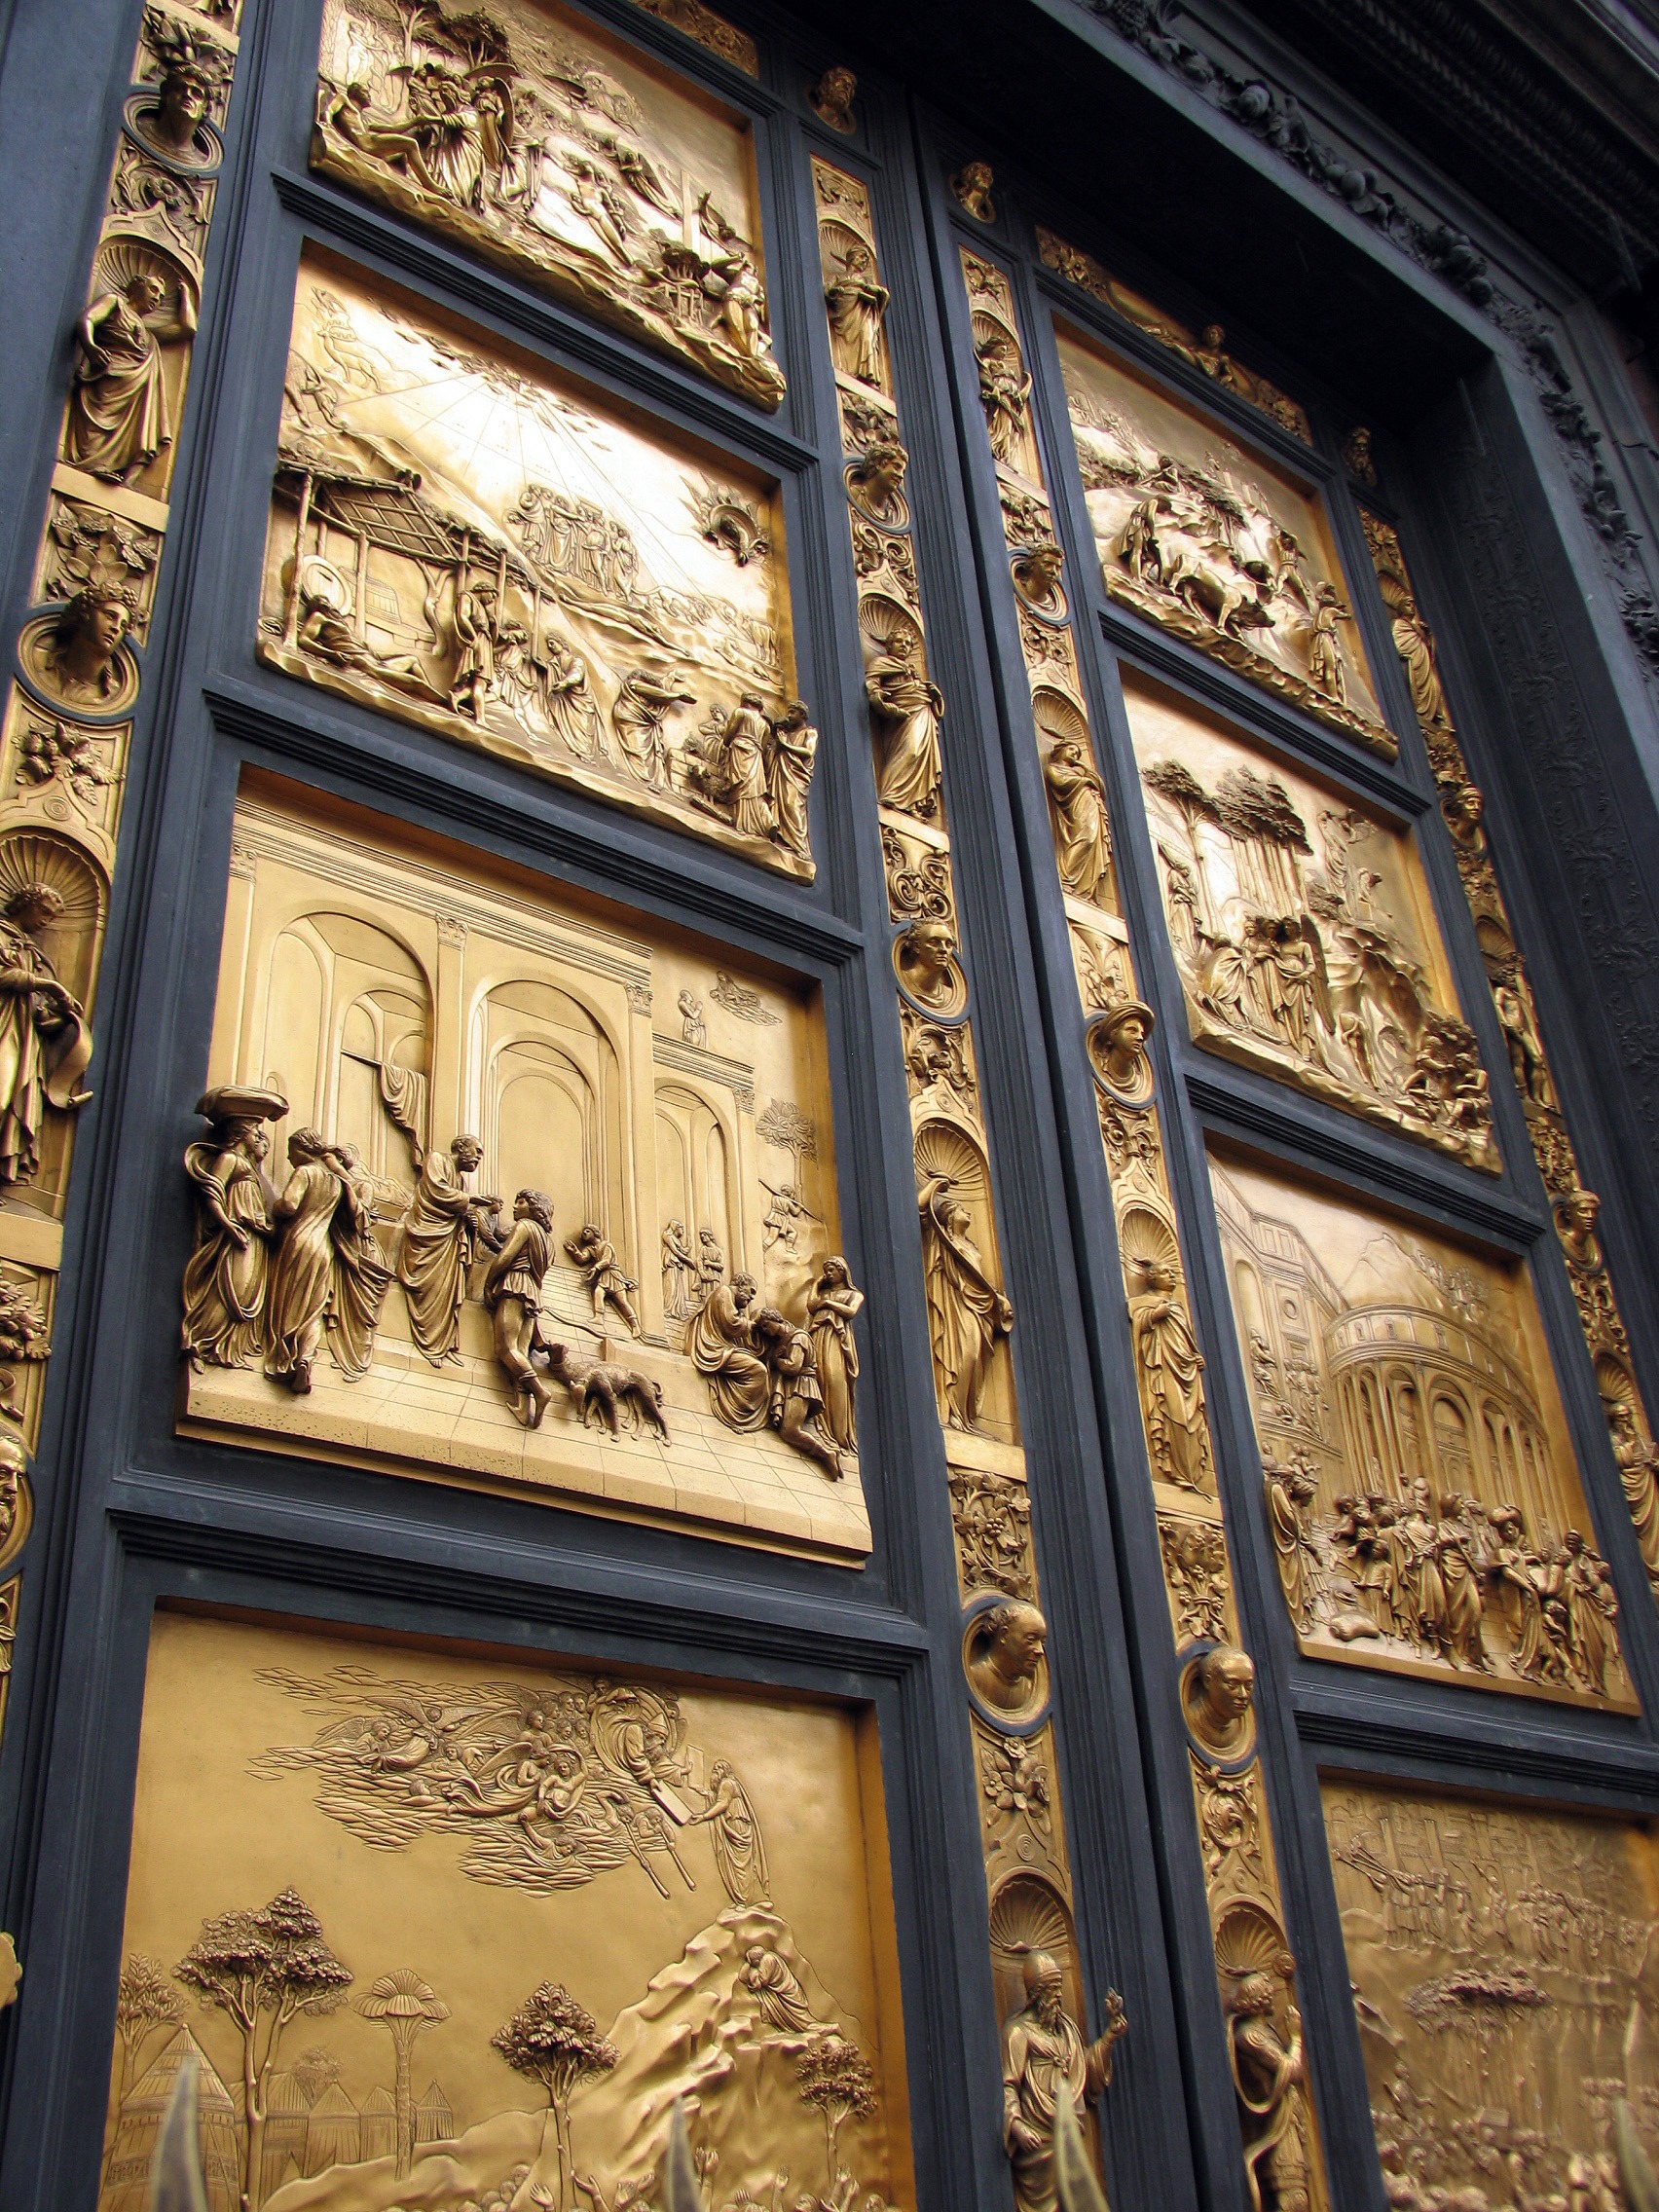
architecture, window, building, palace, arch, facade, church, cathedral, gate, place of worship, temple, synagogue, basilica, carving, florence, middle ages, ancient history, battistero